Ikema Wetland

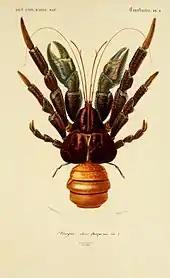
Print of a coconut crab from the "" of 1849

Tilapia and guppy of foreign origin are found. Discoplax or cross the road for reproduction every June. Coconut crabs are also found.